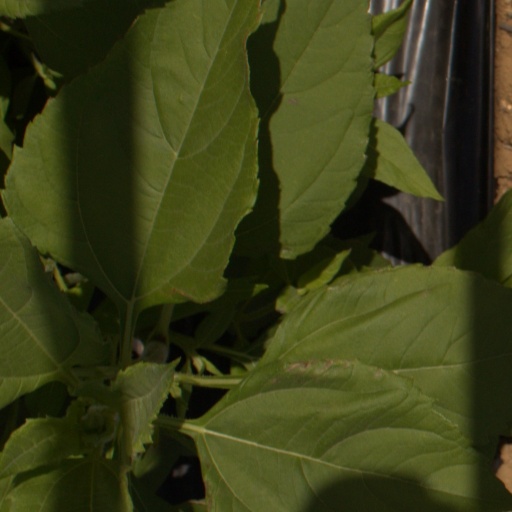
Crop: Jerusalem artichoke